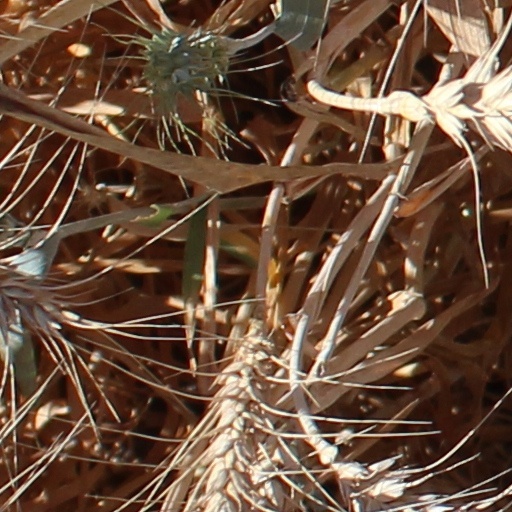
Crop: wheat